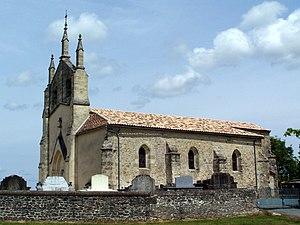
Église Saint-Pierre de Cazaugitat (Gironde, France)
Cazaugitat est une commune du Sud-Ouest de la France, située dans le département de la Gironde en région Nouvelle-Aquitaine.